Boulder Junction, Wisconsin

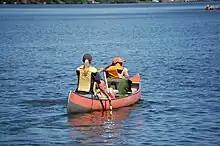
Camp Manito-wish trip groups, paddling their easy-to-see orange canoes, are frequently seen paddling the lakes and streams in Boulder Junction and the Northern Highland State Forest.

Boulder Junction is the home of Camp Manito-wish YMCA, which was founded in 1919. Manito-wish offers summer camp programs, wilderness tripping and leadership training for teens, families, schools and youth serving organizations.